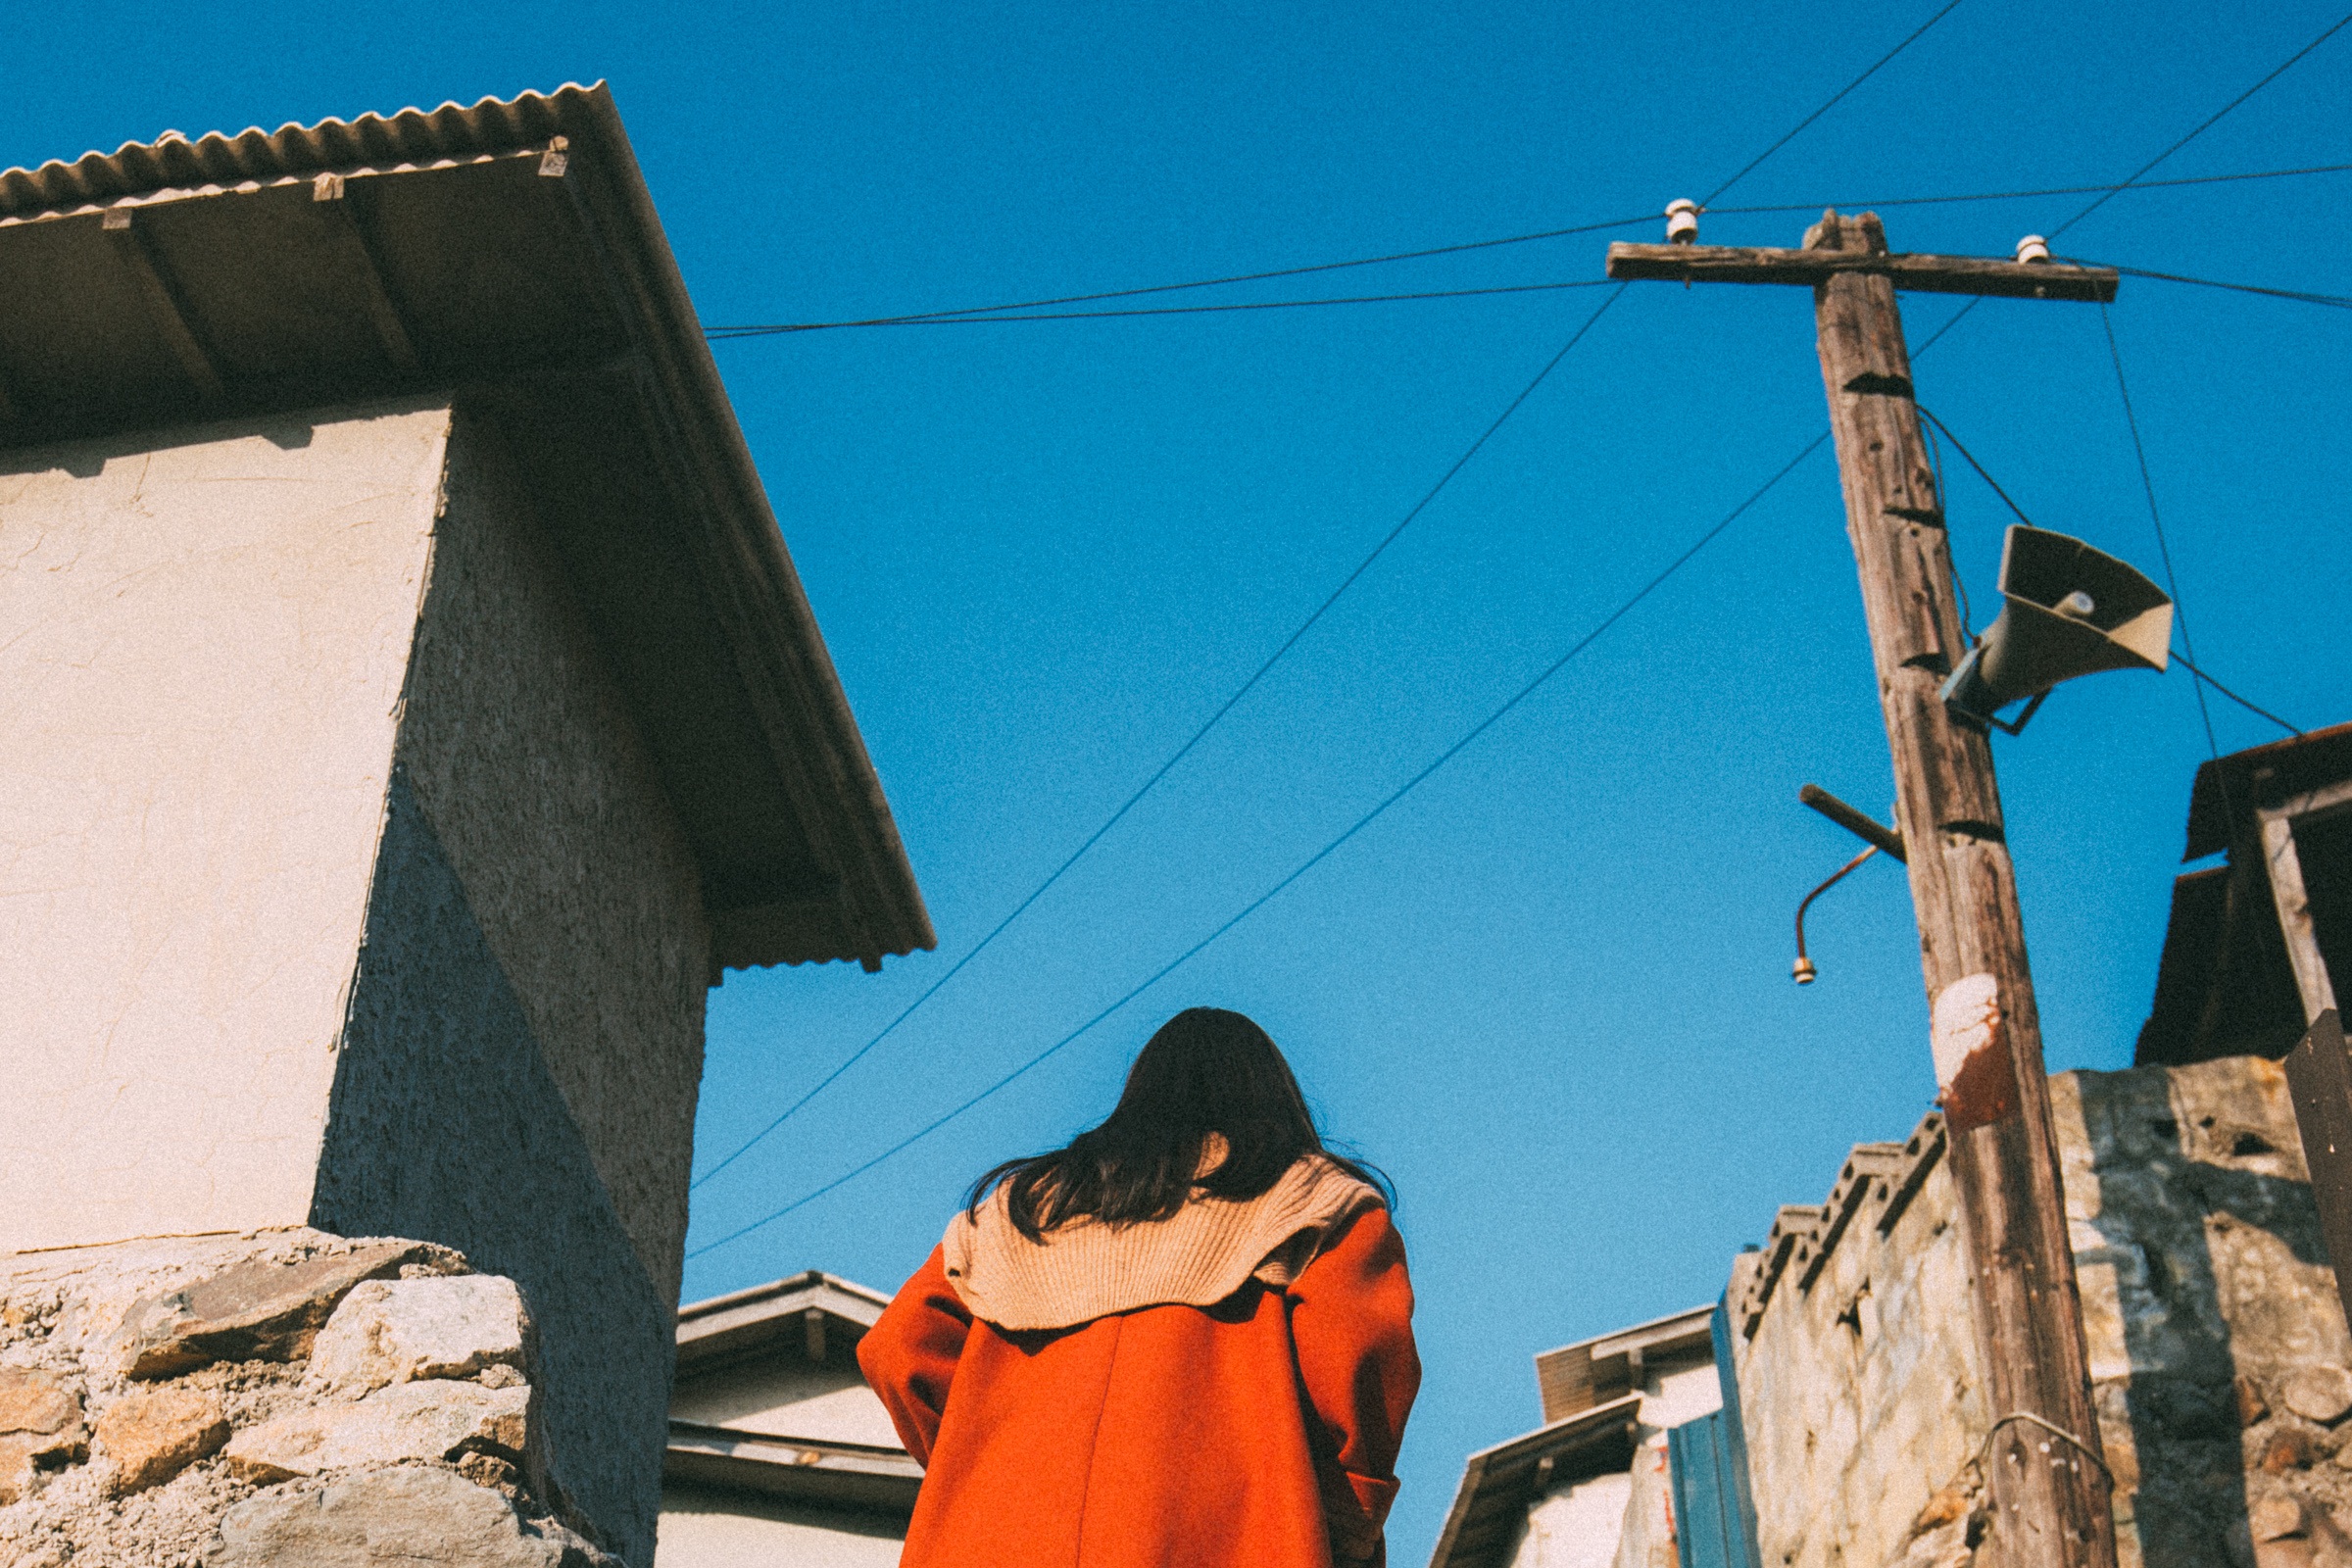
travel, mast, color, blue, temple, image